Izanami

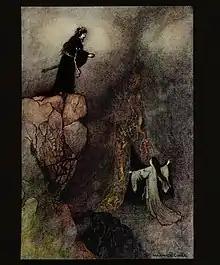
Izanagi and Izanami in Yomi.

Izanagi-no-Mikoto lamented the death of Izanami-no-Mikoto and undertook a journey to Yomi ("the shadowy land of the dead"). He searched for Izanami-no-Mikoto and found her. At first, Izanagi-no-Mikoto could not see her for the shadows hid her appearance. He asked her to return with him. Izanami-no-Mikoto informed Izanagi-no-Mikoto that he was too late. She had already eaten the food of the underworld and was now one with the land of the dead. She could no longer return to the living but would try to ask for permission to leave.